McLaren P1

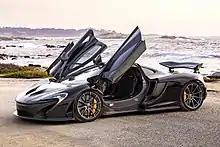
A P1 pictured during the 2015 Monterey Car Week

The McLaren P1 (codenamed P12) is a flagship sports car produced by British marque McLaren Automotive. Styled by American car designer Frank Stephenson, it is the second installment in McLaren's Ultimate Series after the McLaren F1. Considered to be the spiritual successor to the F1, the P1 was one of the first high performance sports cars to be introduced incorporating hybrid technology; the Porsche 918 Spyder having begun taking orders prior to the P1 and the LaFerrari introduced alongside it. First shown as a concept on the 20th anniversary of the F1 at the 2012 Paris Motor Show, the P1 made its debut at the 2013 Geneva International Motor Show.